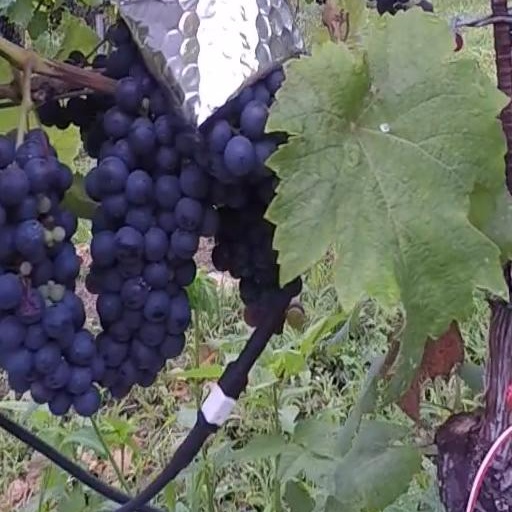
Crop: grape